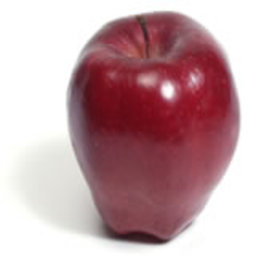
Label: Apple